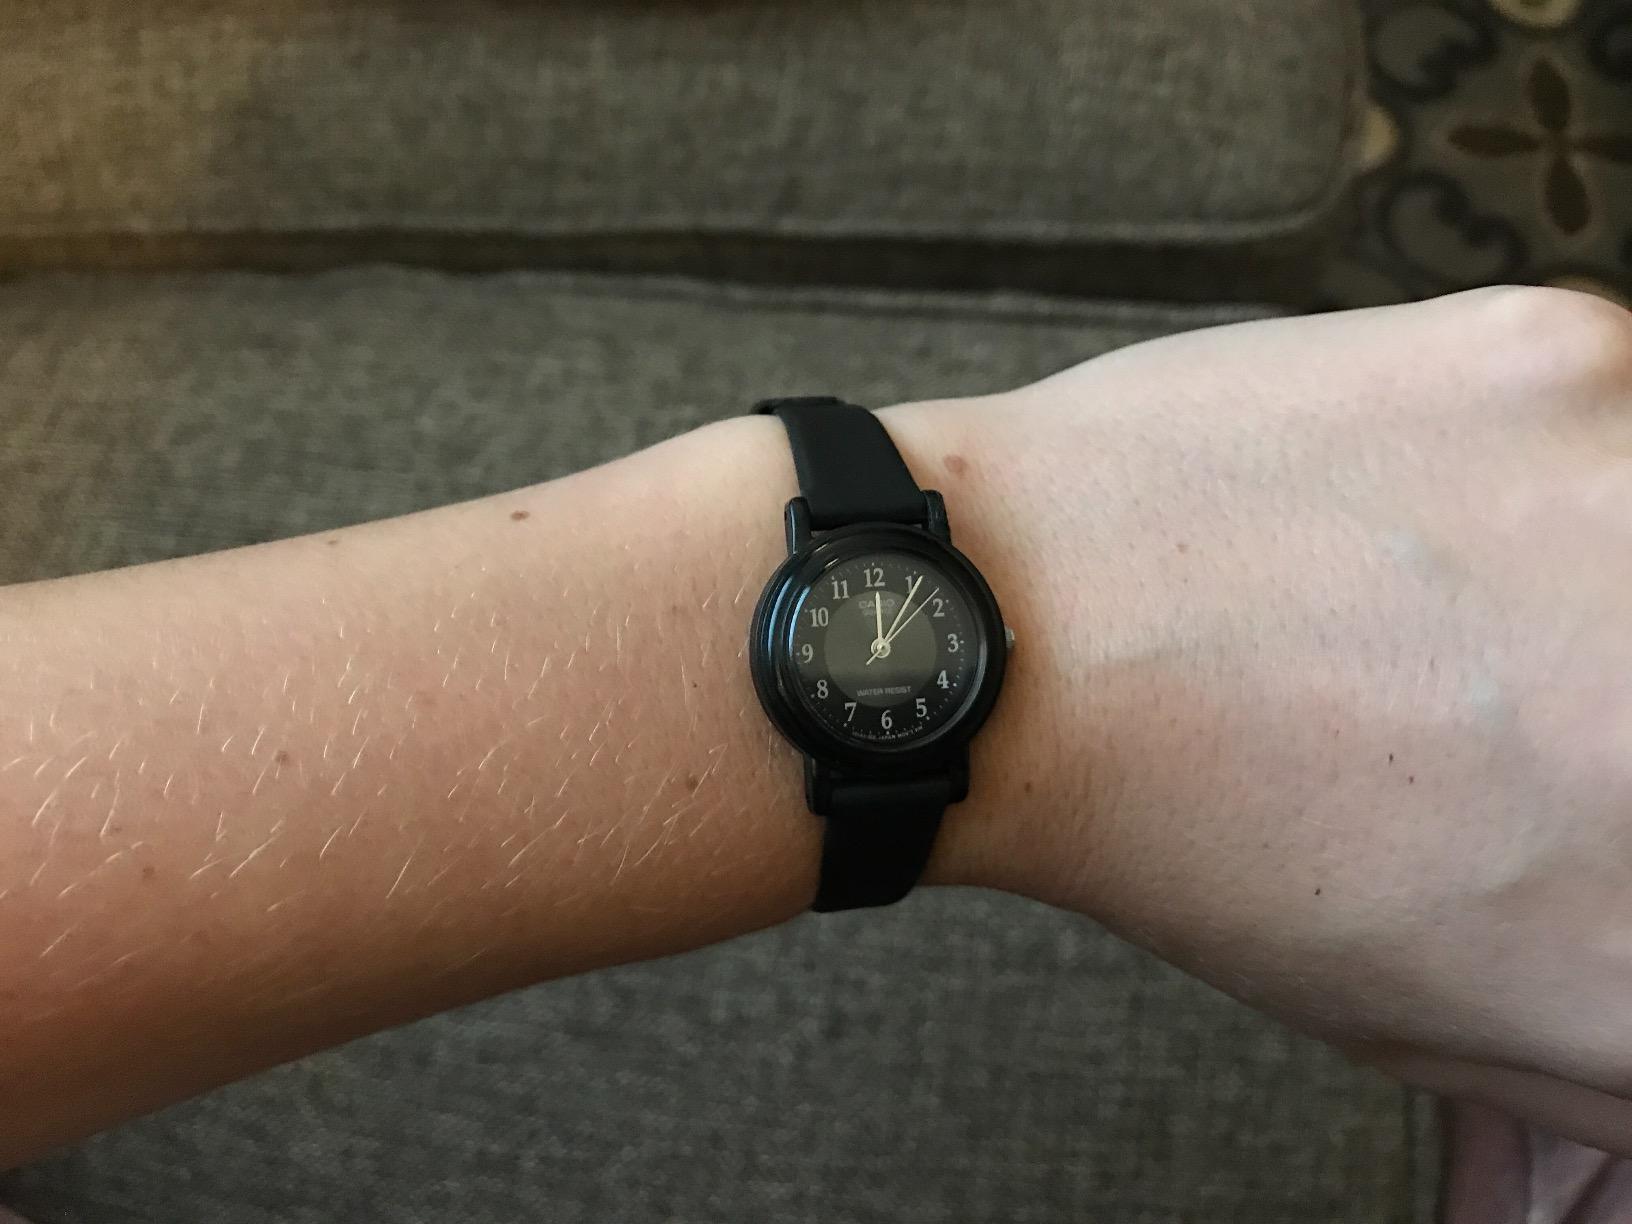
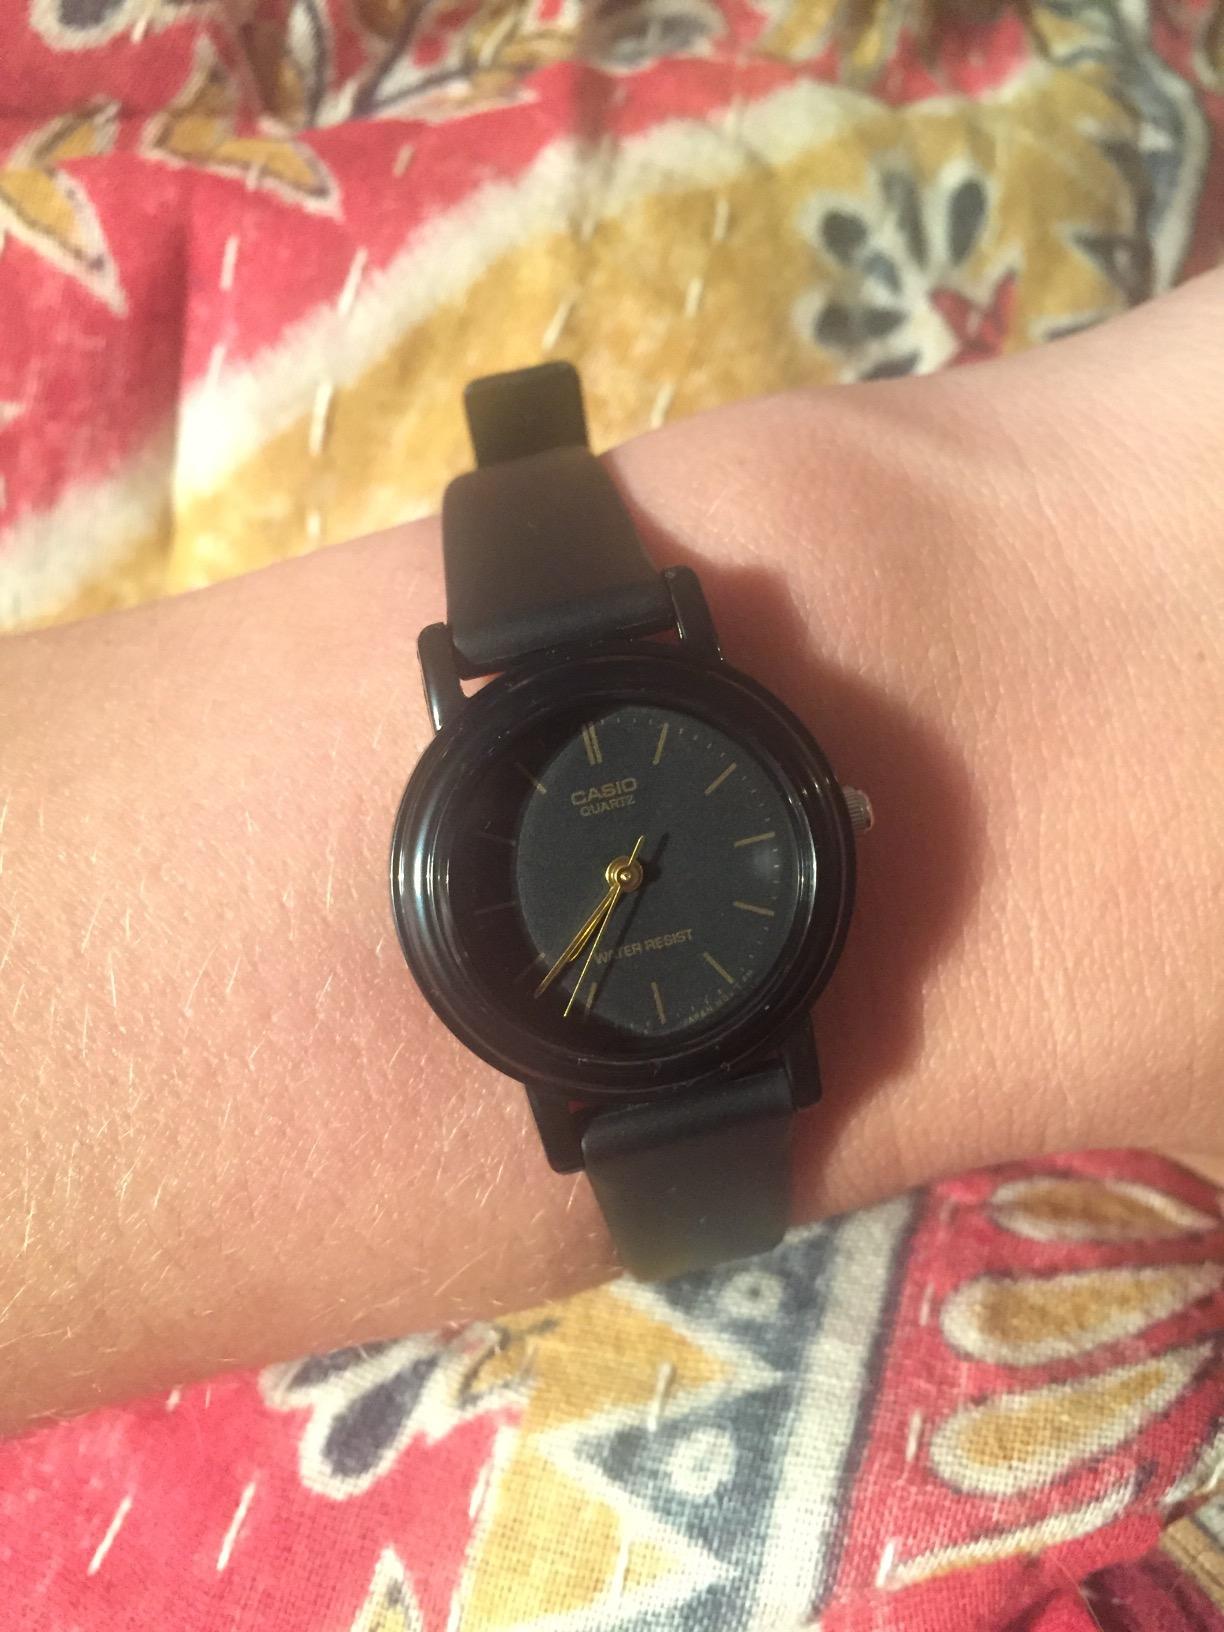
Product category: accessories_watch
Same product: no